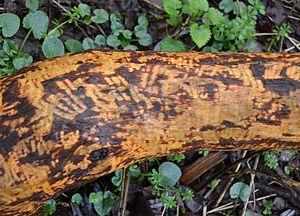
Bois rongé par le Castor fiber (Ardennes françaises)